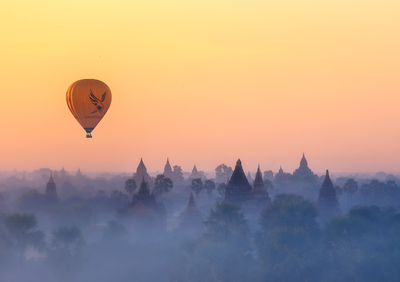
Weather: foggy or hazy